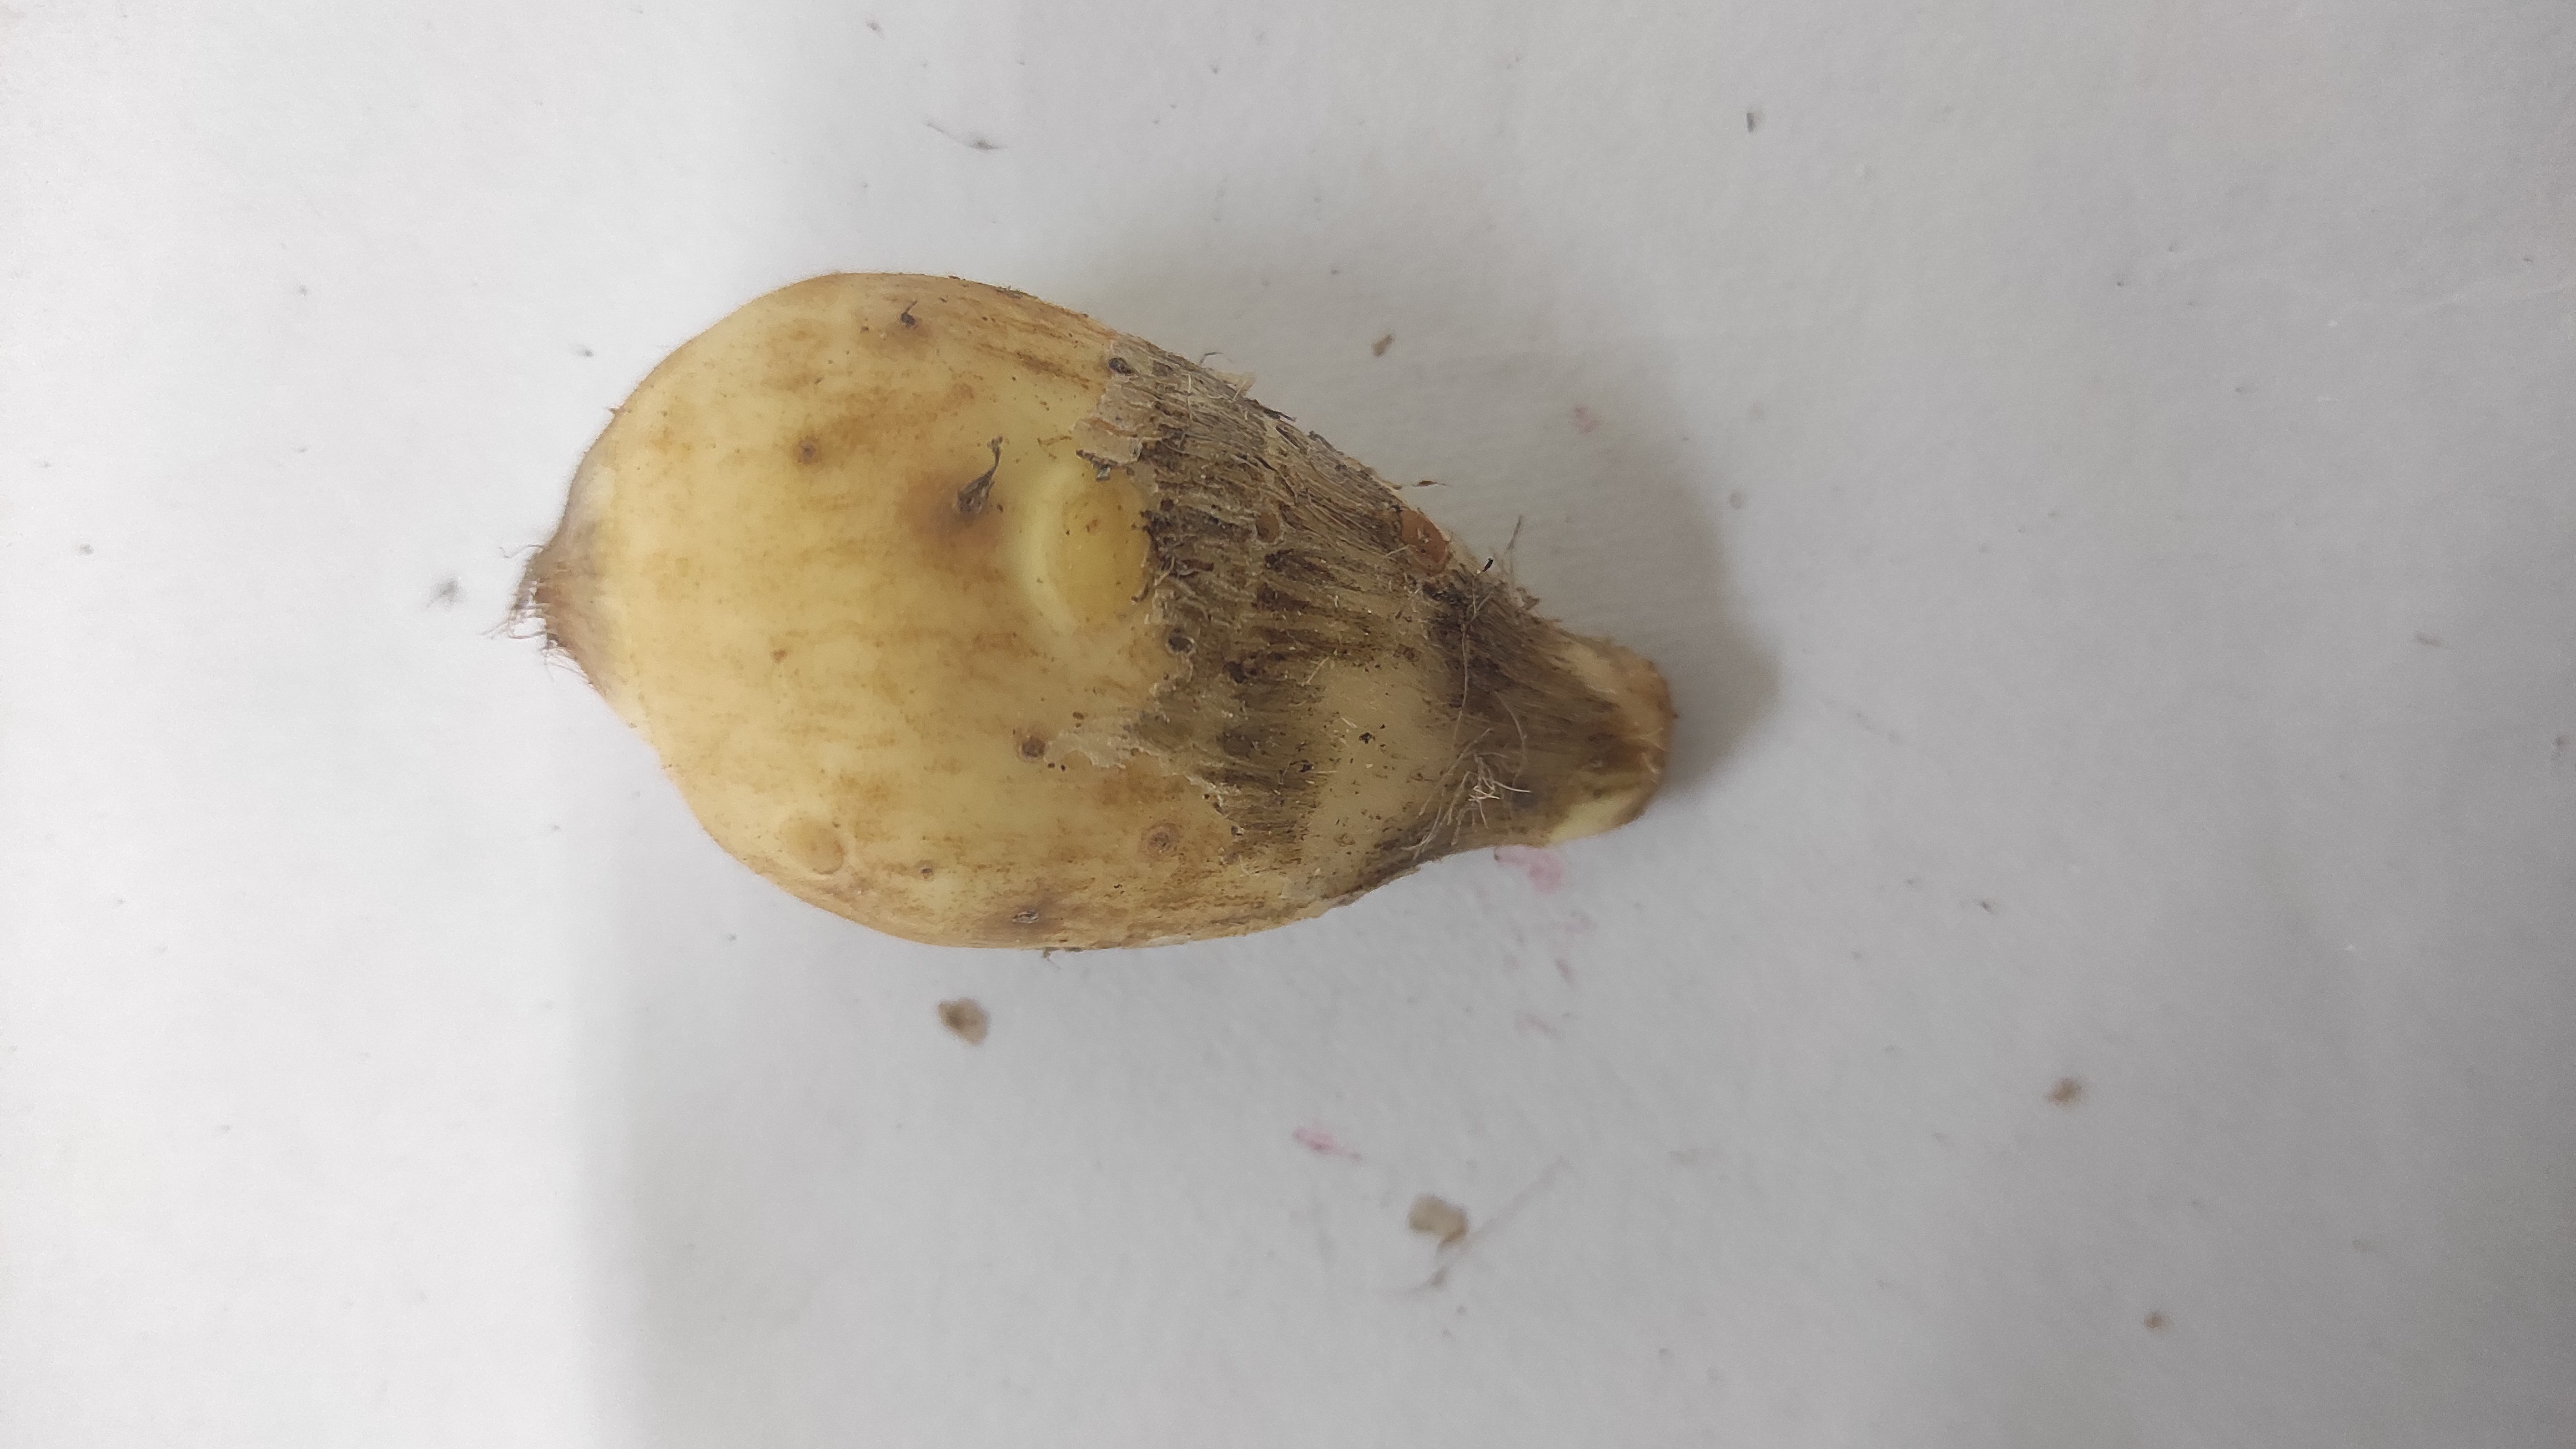
Crop: Taro root
Condition: Fresh